James Kakalios

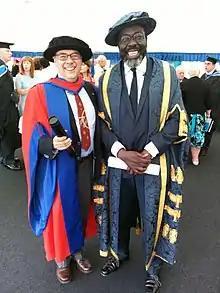
James Kakalios (left) with the University of Lincoln (UK) Chancellor Lord Victor Adebowale (right) after receiving Honorary DSc degree. 7th September 2017, Lincoln, UK.

The seminar was a great success, leading to articles in popular magazines including "People", lectures on the subject, and publication of "The Physics of Superheroes". In his talks, favorite examples are the death of Gwen Stacy (Spider-Man's girlfriend), "can Superman jump over tall buildings and what does this tell us about Krypton?", the high-velocity actions of The Flash, and the shrinking problem of the Atom. His analysis of Gwen Stacy's death eventually became integral to the plot of a new Spider-Man comic.